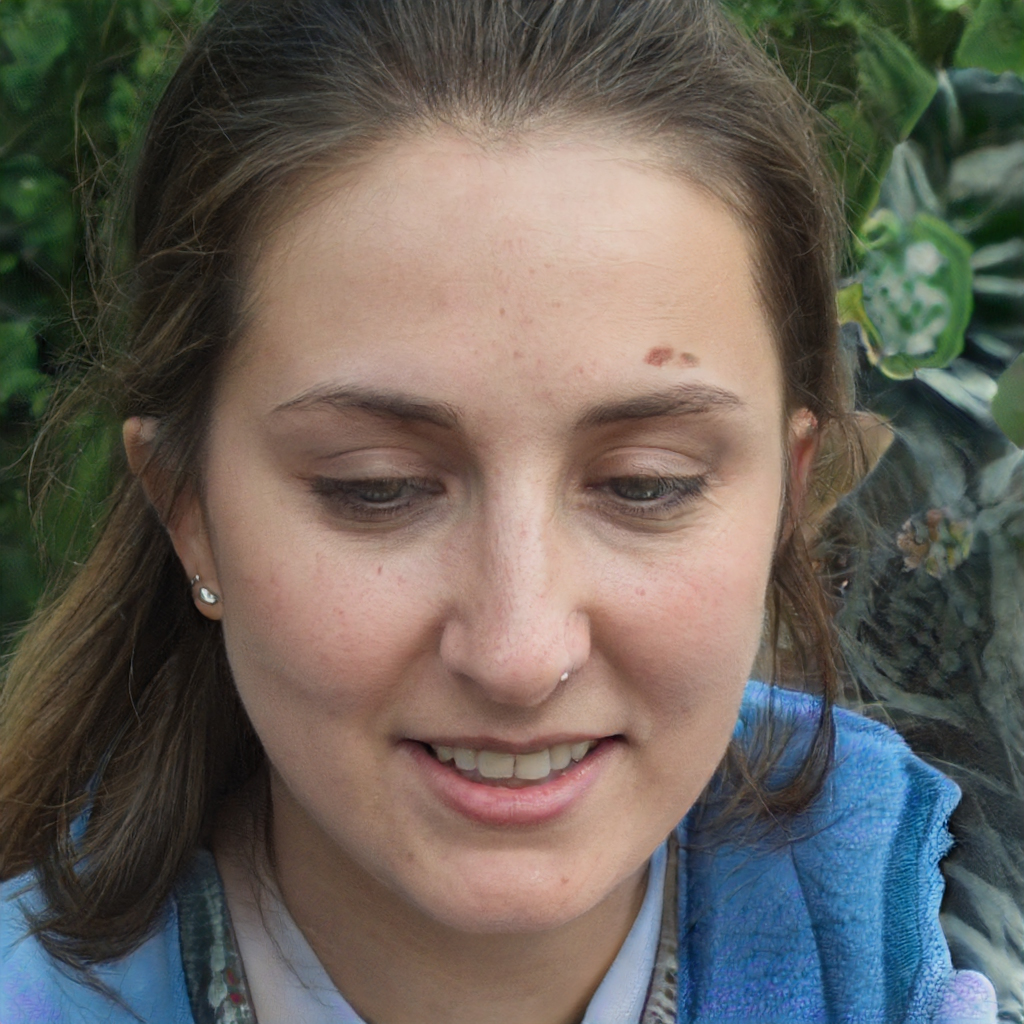
Portrait style: Real Portrait